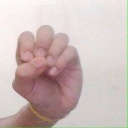
अक्षर: उ